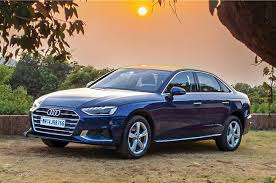
Label: noambulance